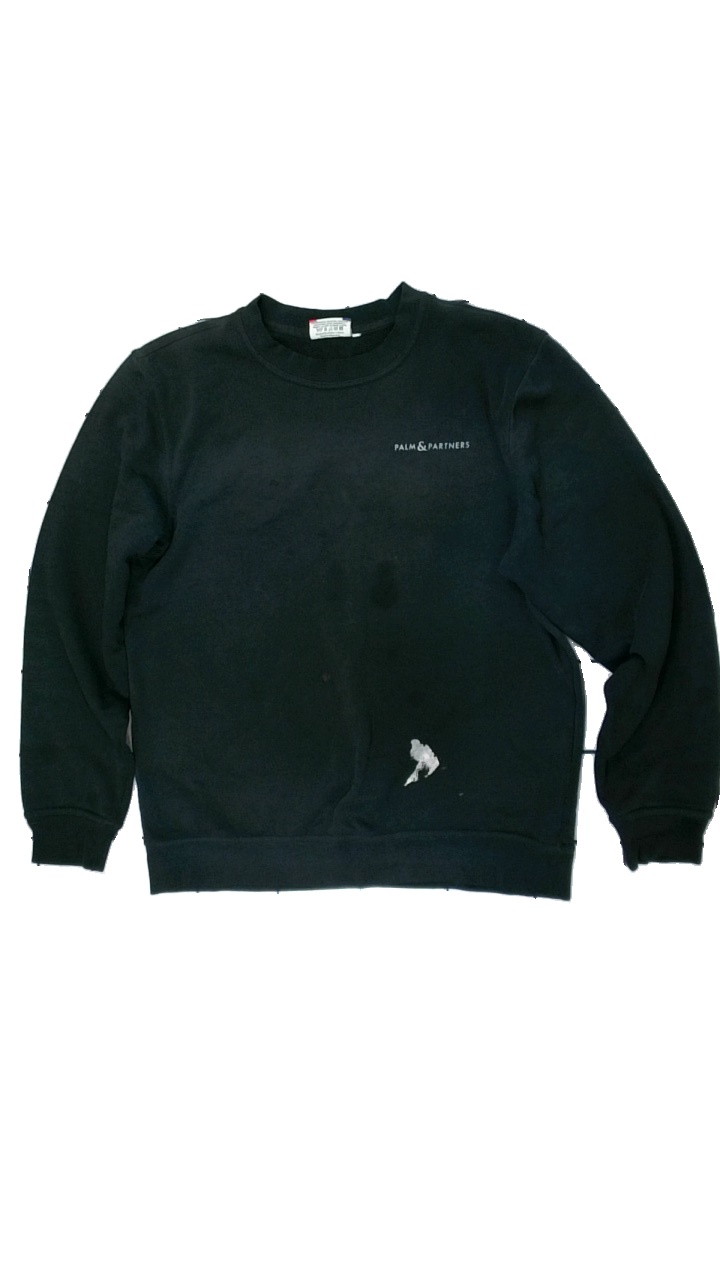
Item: Sweater (Men)
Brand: Clique
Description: svart tröja med vit text på och stora färgfläckar över hela
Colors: Black, White
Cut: Regular
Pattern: Other
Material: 63% polyester 37% cotton
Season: All
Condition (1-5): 3
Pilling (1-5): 5
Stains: Major
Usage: Export
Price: <50